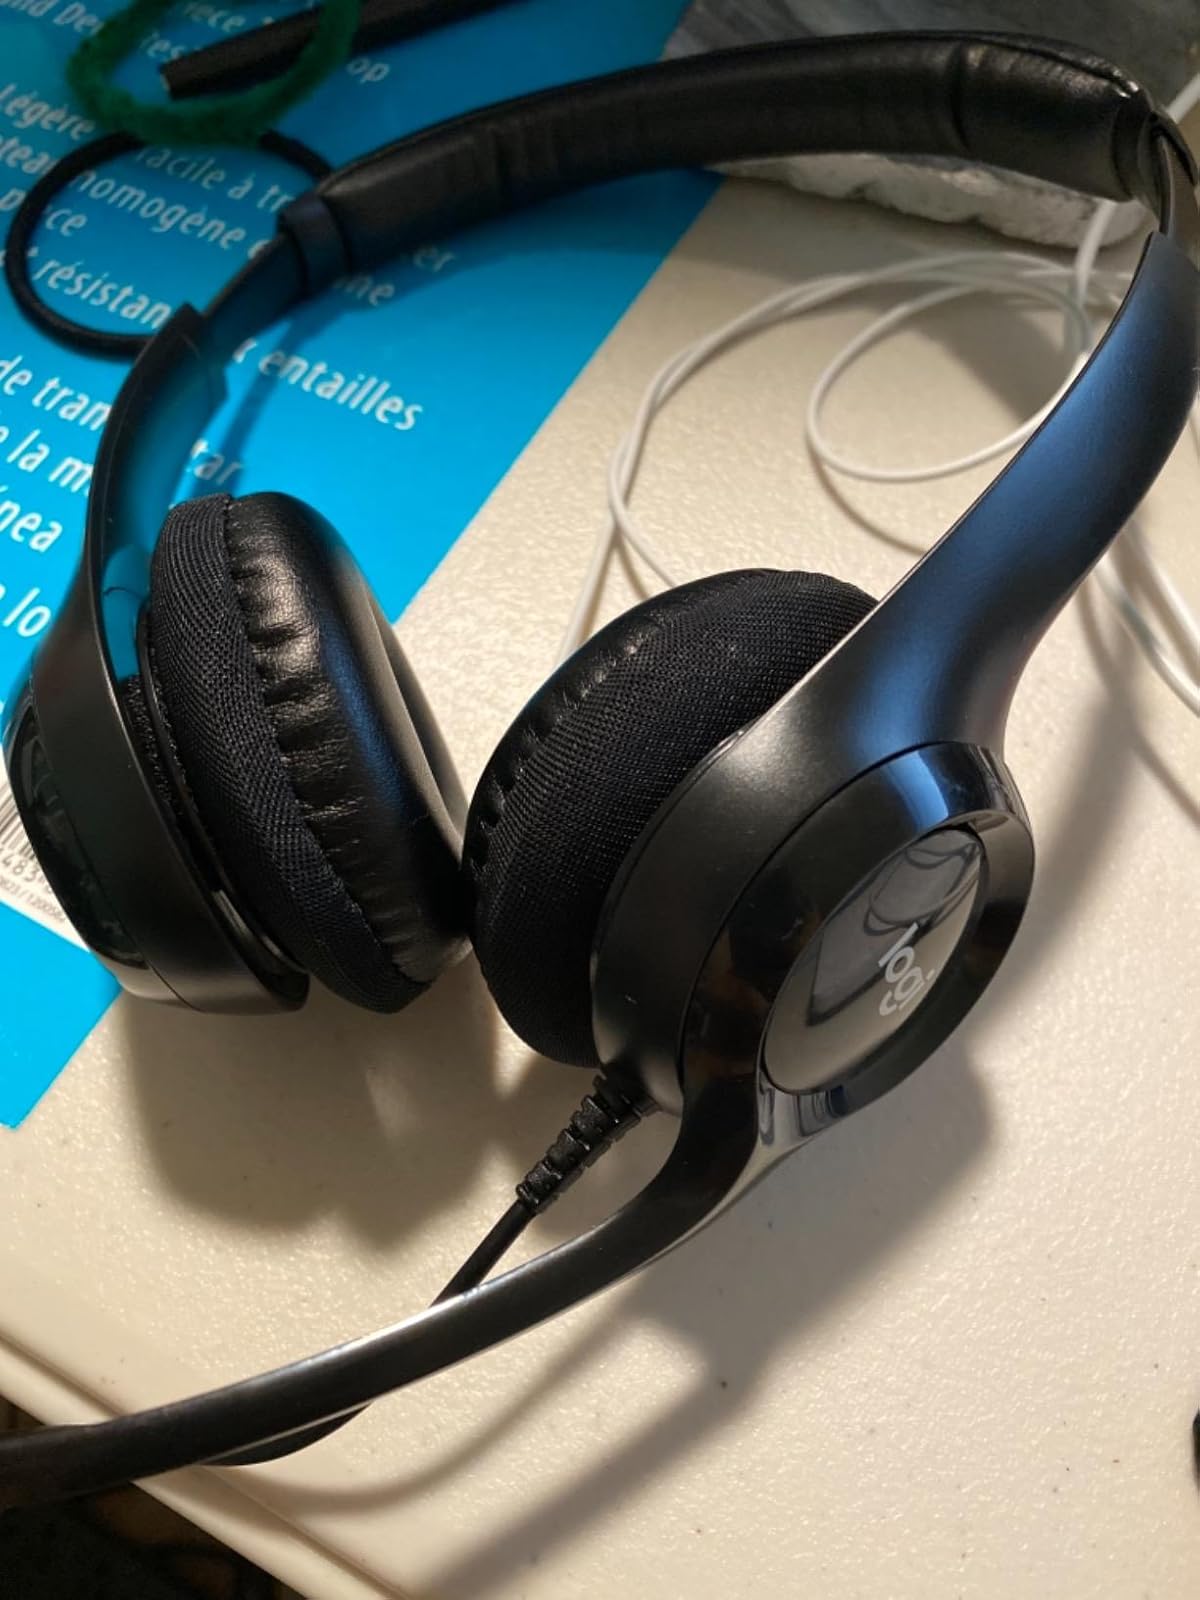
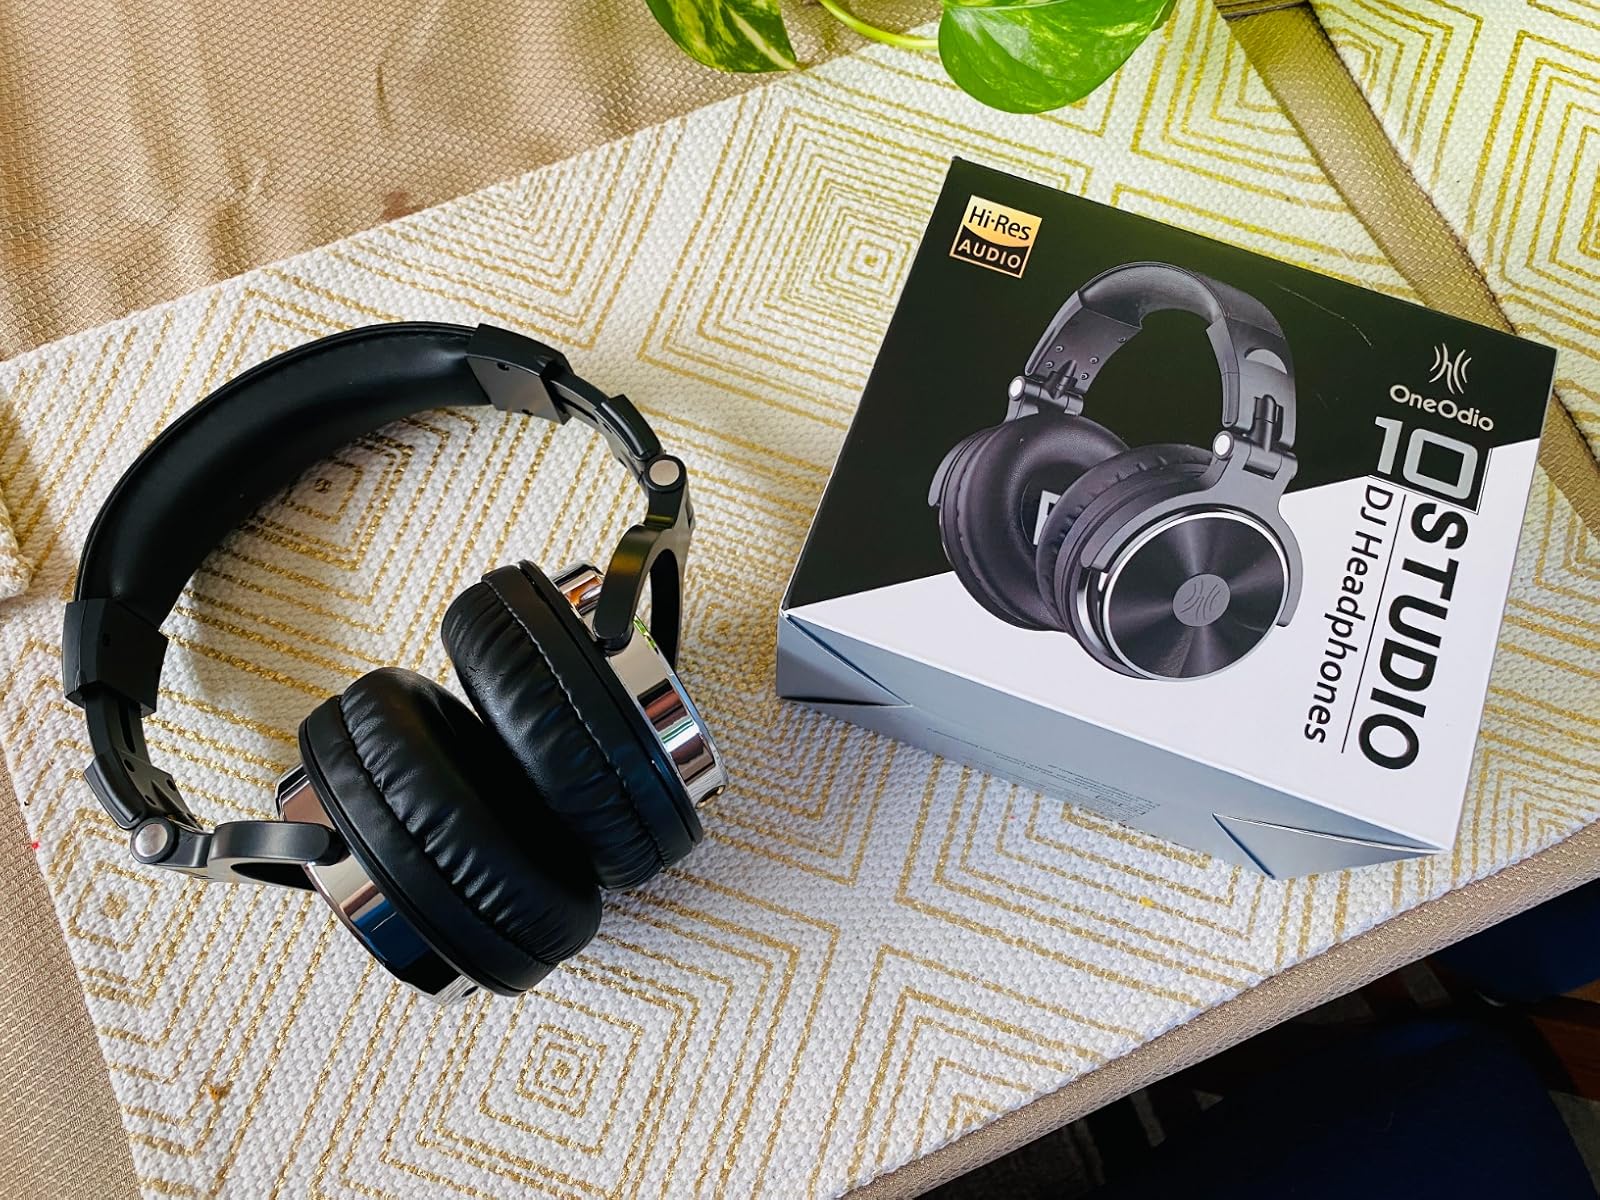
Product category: headphones
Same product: no